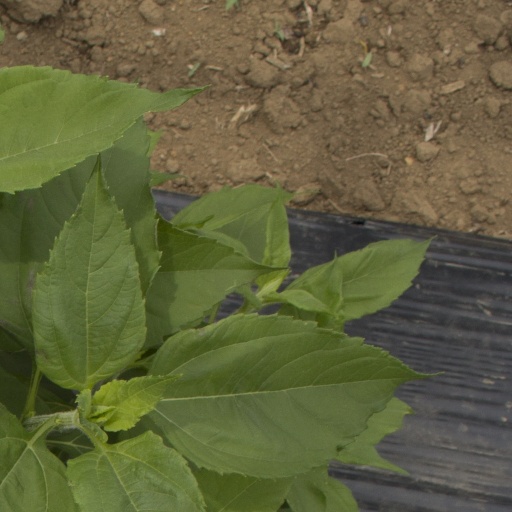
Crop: Jerusalem artichoke